International Association of Gendarmeries and Police Forces with Military Status

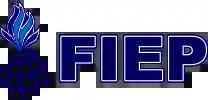
The FIEP logo

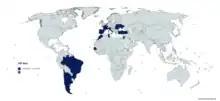
International Association of Gendarmeries and Police Forces with Military Status

The International Association of Gendarmeries and Police Forces with Military Status (commonly known as FIEP for France-Italia-España-Portugal, the first four members) is an association of national gendarmeries or military police forces.